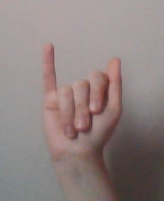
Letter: meem